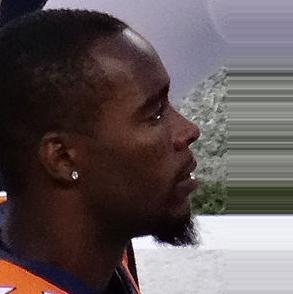
Age: 26